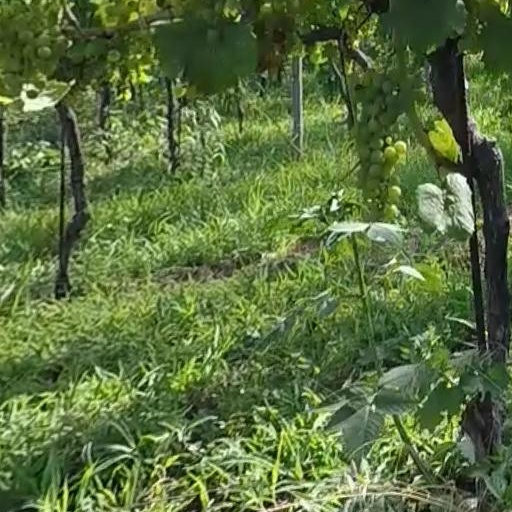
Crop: grape